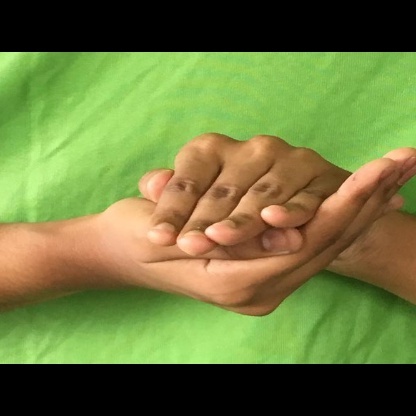
Mudra: Samputa